Landau (automobile)

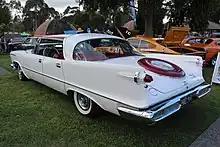
1957 Imperial four-door hardtop "landau-type" roof design

"Landau" carriages after the city of Landau in Germany where convertible carriages were first produced.